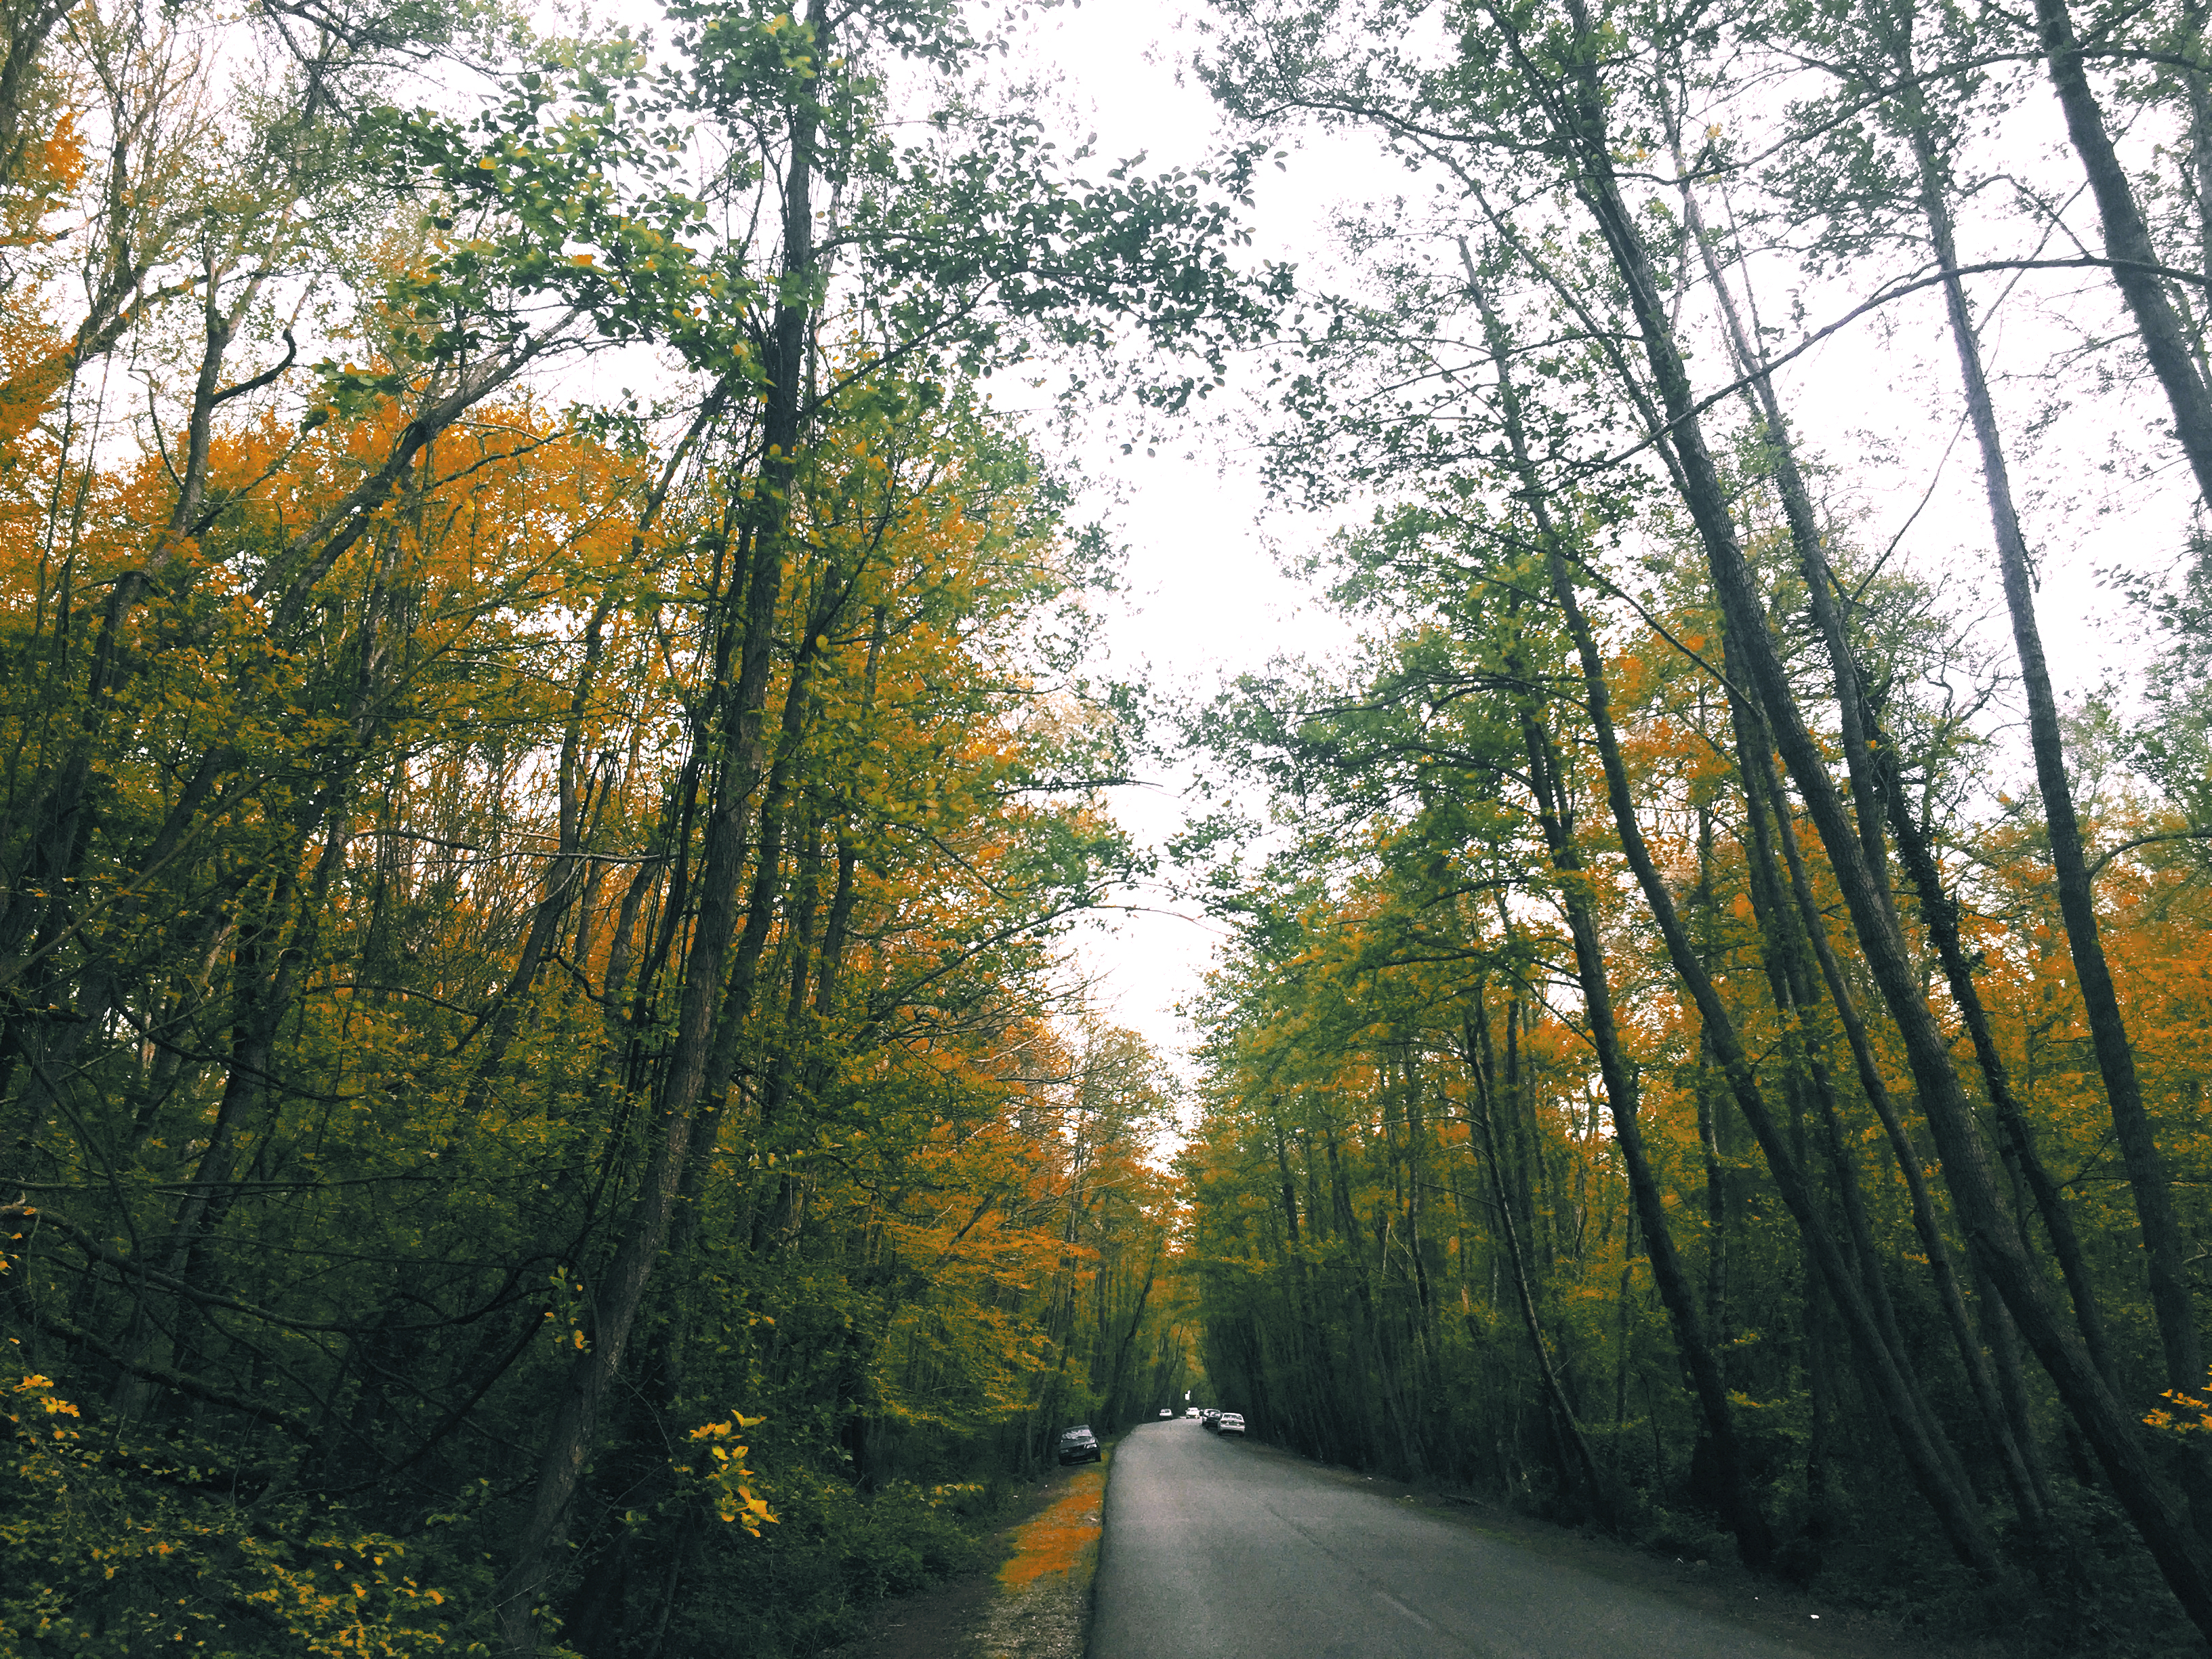
sights, tree, road, natural landscape, leaf, nature, natural environment, autumn, sunlight, woody plant, forest, thoroughfare, biome, temperate broadleaf and mixed forest, deciduous, plant, morning, infrastructure, sky, lane, branch, woodland, road surface, state park, landscape, old growth forest, grove, Northern hardwood forest, highway, nonbuilding structure, asphalt, path